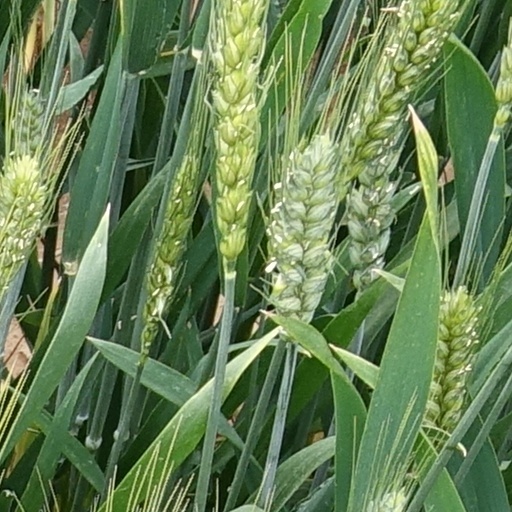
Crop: wheat